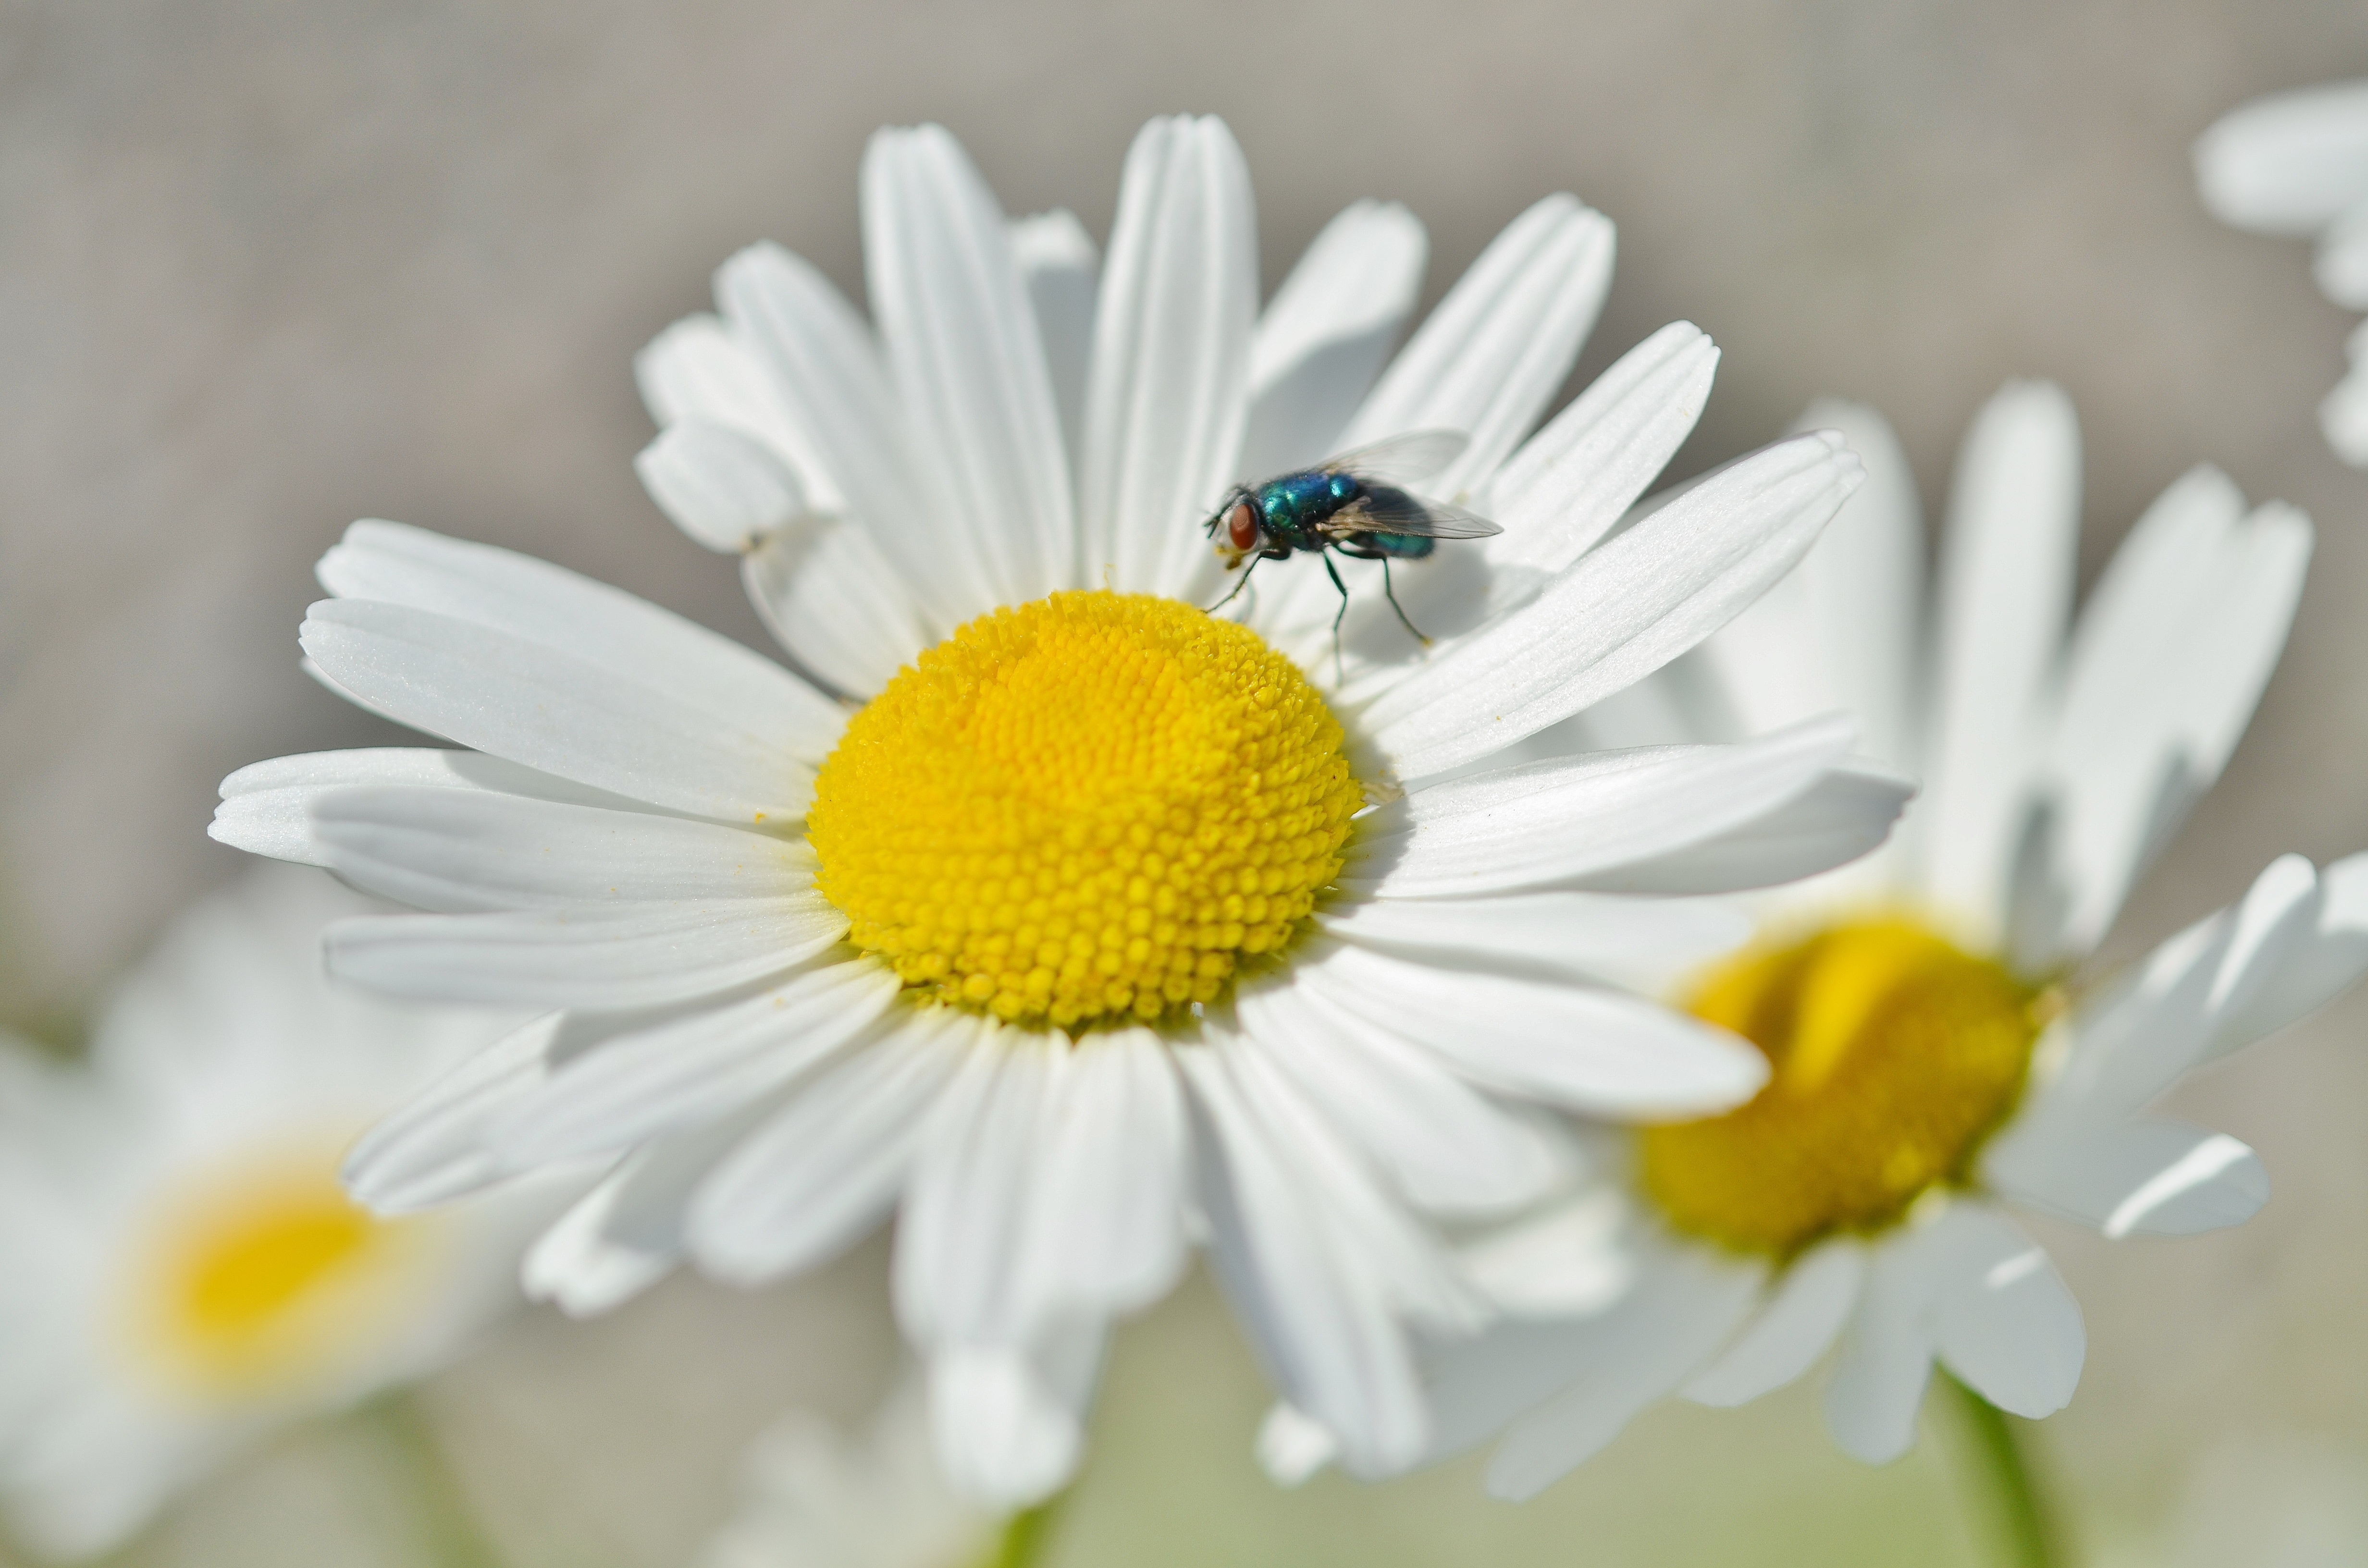
nature, blossom, plant, white, field, flower, petal, animal, summer, daisy, wildlife, pollen, insect, macro, natural, yellow, garden, flora, wildflower, close up, macro photography, flowering plant, daisy family, oxeye daisy, land plant, chamaemelum nobile, marguerite daisy